Tunalı Hilmi

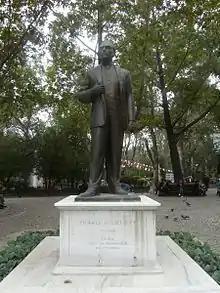
Tunalı Hilmi Street, Tunalı Hilmi Bey statue in Kuğulu Park, Ankara

Tunalı Hilmi, whose medical education was left unfinished, continued his education in the pedagogy department of the University of Geneva. During this period, the ""İttihad-i Osmani Cemiyeti"" in Istanbul and the Young Turks in Europe were united under the name Committee of Union and Progress. Tunalı Hilmi established the Geneva branch of the Society.